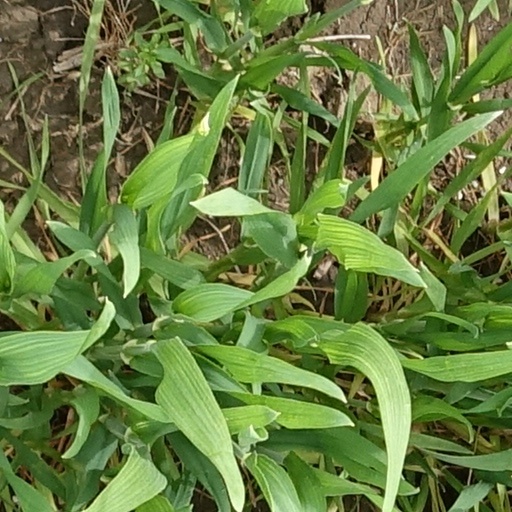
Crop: wheat